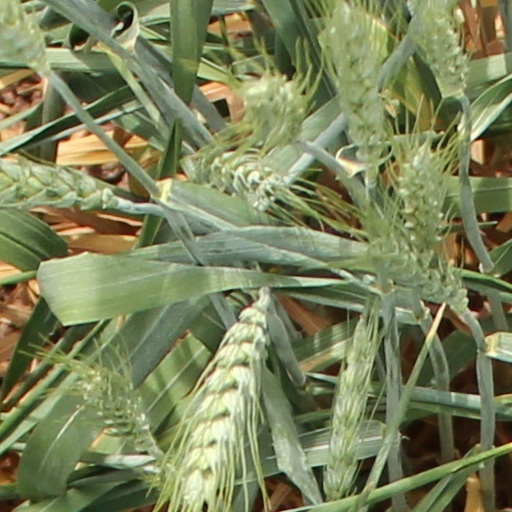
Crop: wheat